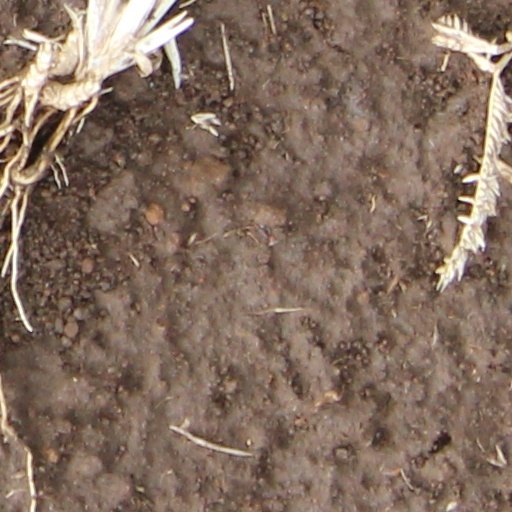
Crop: wheat